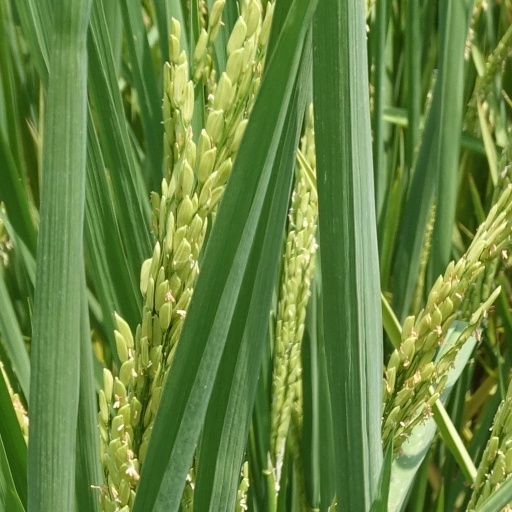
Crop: rice